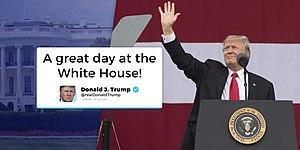
Un smartphone est un téléphone mobile disposant en général d'un écran tactile, d'un appareil photographique numérique, des fonctions d'un assistant numérique personnel et de certaines fonctions d'un ordinateur portable.